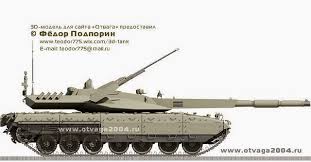
Label: Tank